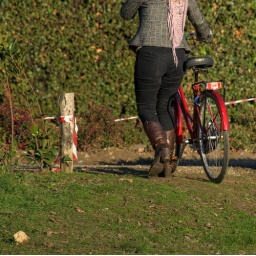
the bike in red